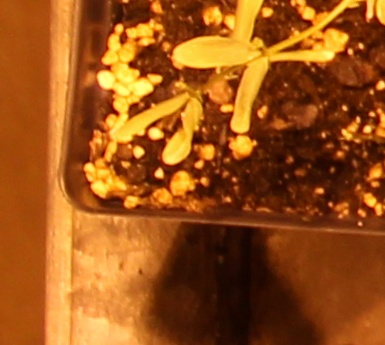
Label: Lentil